Nurse 3D

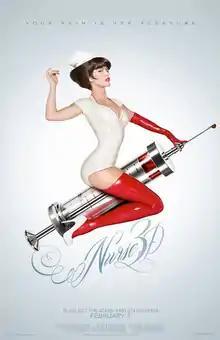
Theatrical release poster

Nurse 3D is a 2013 American horror film directed by Doug Aarniokoski, written by Aarniokoski and David Loughery. It stars Paz de la Huerta, Katrina Bowden, and Corbin Bleu. De la Huerta plays Abby Russell, a nurse and serial killer who targets men who cheat on their partners, and who develops an unhealthy relationship with fellow nurse Danni (Bowden).